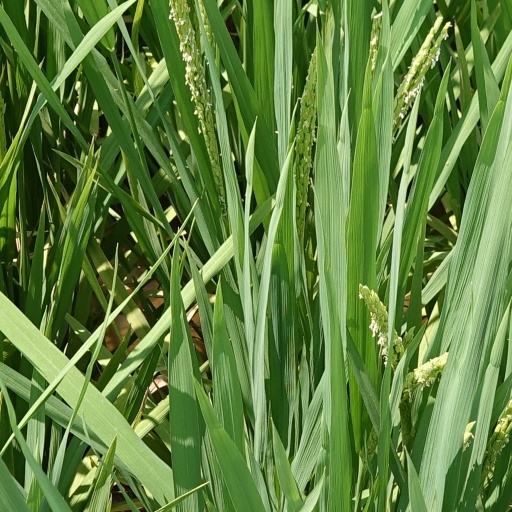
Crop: rice